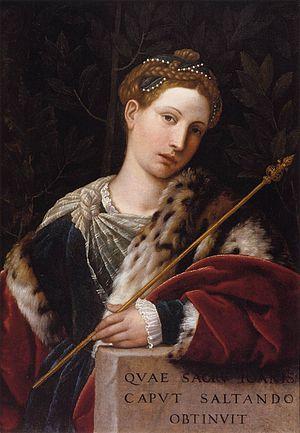
Le dialogue De l'Infinité d'amour est un livre de la poétesse et philosophe italienne Tullia d'Aragon, paru en 1547 à Venise, édité par Girolamo Muzio chez l'imprimeur Gabriele Giolito de' Ferrari, puis réédité en 1552.